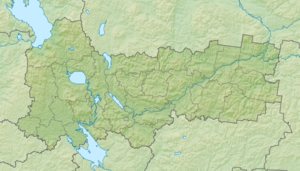
Le lac Beloïe est un lac de l'oblast de Vologda, en Russie. Son nom signifie « Lac blanc » en français.
Le lac Koubenskoïe est un vaste lac peu profond de l'oblast de Vologda, en Russie. Il est situé à 109 m au-dessus du niveau de la mer. Orienté du nord-ouest au sud-est, le lac est long de 55 km et large d'environ 6 km.
Ognenny Ostrov est une petite île du lac Novozero de l'oblast de Vologda, en Russie située à environ 400 kilomètres au nord de Moscou. Elle abrite un monastère, transformé en une prison de haute sécurité.